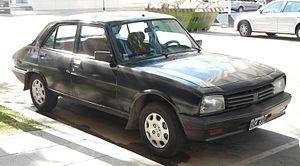
L'histoire de la marque Peugeot en Argentine n'est pas simple car très mouvementée.
La Peugeot 504 est une automobile de la marque Peugeot, de catégorie 10/11 CV, qui a été commercialisée en Europe entre 1968 et 1996. Sa production a cependant longtemps continué en Amérique du Sud et en Afrique où elle fut produite jusqu'en 2005. Reine de la piste grâce à sa robustesse légendaire, la 504 gagna à plusieurs reprises les principaux rallyes africains. Finalement, elle a connu un grand succès et a été produite à plus de 3,7 millions d'exemplaires sous diverses formes : berline, break, coupé, cabriolet, pick-up, et même 4x4 Dangel.
SEVEL Argentina SA, était une coentreprise créée le 28 février 1980 entre les sociétés Fiat Concord et SAFRAR Argentina, pour la production et la vente de voitures. L'acronyme « SEVEL » signifie « Sociedad Europea de VEhículos por Latinoamerica », un peu à l'image de la société SevelSud créée en Italie pour la production des véhicules utilitaires Fiat Ducato et ses clones PSA.